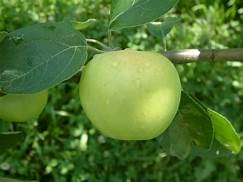
Label: apple